Question: Please indicate a possible affordance area of scissors that can be used for holding
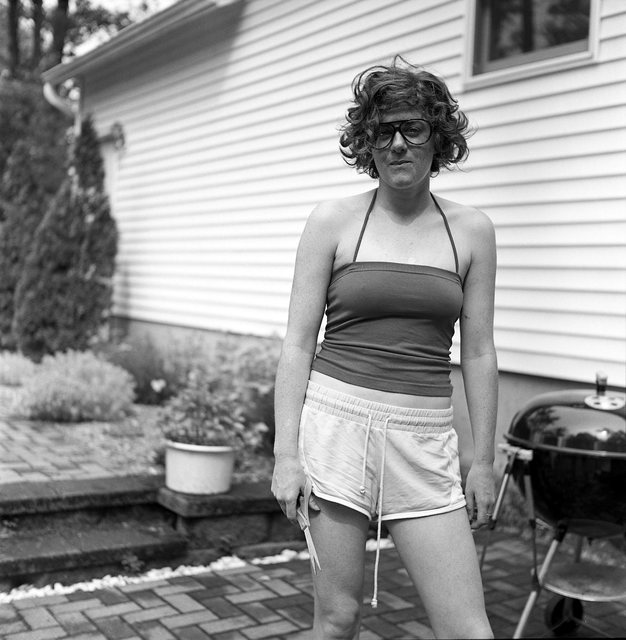
Answer: [282.5, 471.5, 310.5, 522.5]